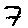
Label: 7